Nizhny Novgorod Oblast

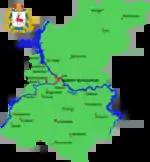
Map of Nizhny Novgorod Oblast

The oblast covers an area of . Agricultural land occupies 41% of this area; forests, 48%, lakes and rivers, 2%; and other lands, 9%. Nizhny Novgorod Oblast borders Kostroma Oblast (N), Kirov Oblast (NE), the Mari El Republic (E), the Chuvash Republic (E), the Republic of Mordovia (S), Ryazan Oblast (SW), Vladimir Oblast (W), and Ivanovo Oblast (NW).